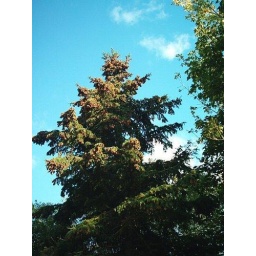
pine tree in Nordheimer ravine